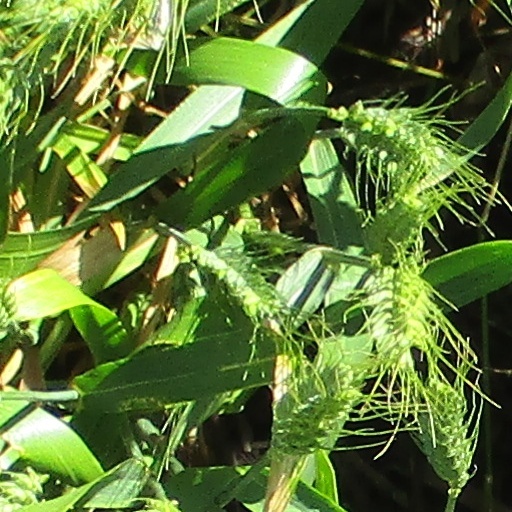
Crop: wheat